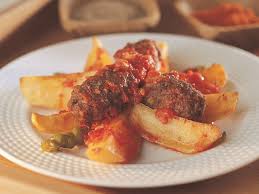
Yemek: izmir_kofte